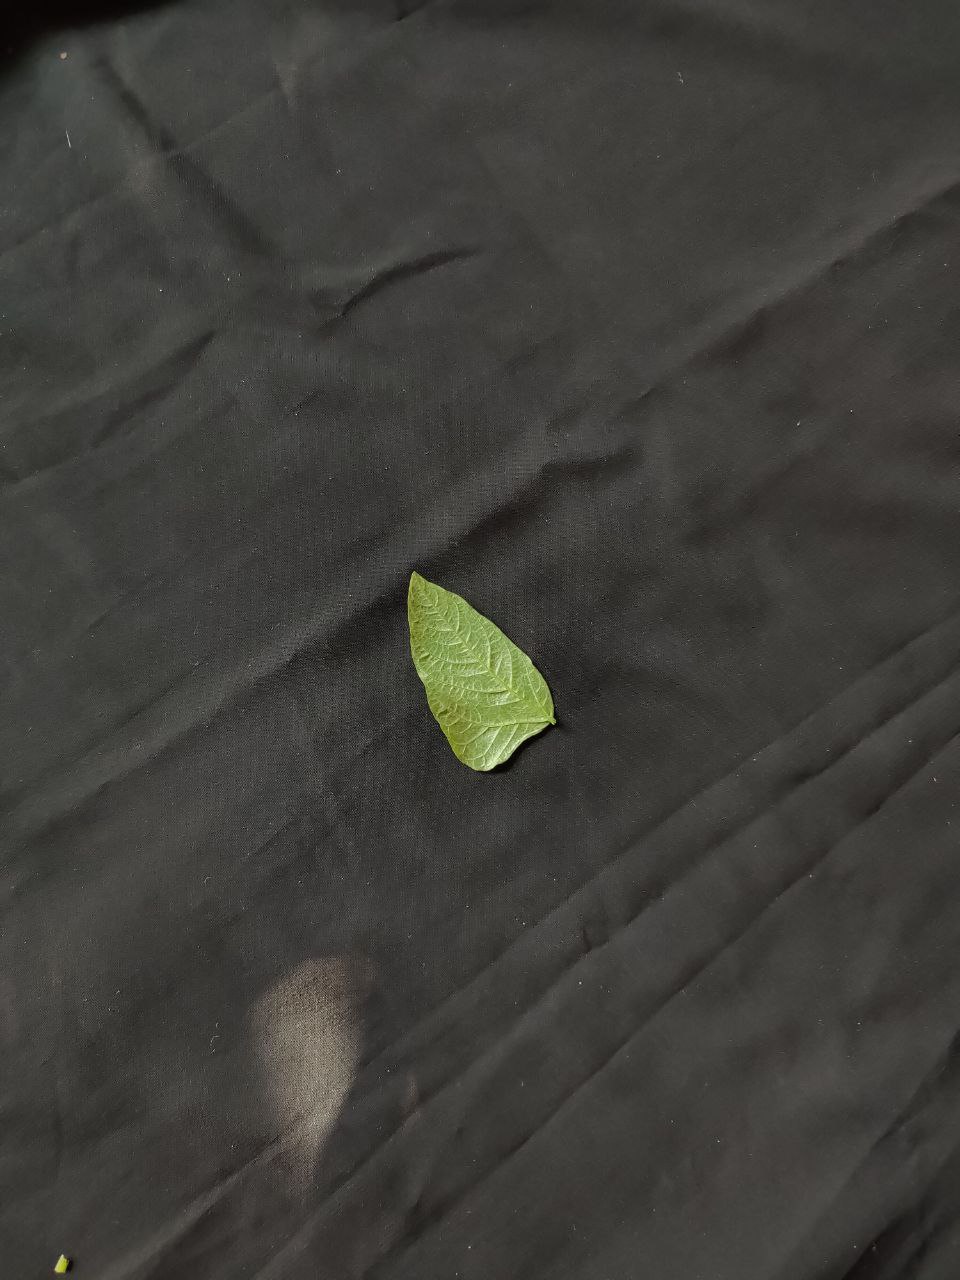
Crop: cowpea
Leaf condition: Mosaic Virus